Dave Chappelle

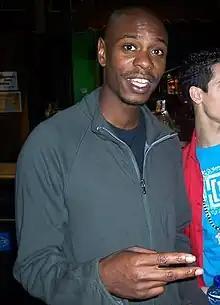
Chappelle in 2007

In April 2007, Chappelle set a stand-up endurance record at the Laugh Factory Sunset Strip comedy club, beating comedian Dane Cook's record of three hours and 50 minutes. In December of the same year, Chappelle broke his own record with a time of six hours and 12 minutes. Cook reclaimed the record in January 2008, with a time of seven hours. On November 19, 2009, Chappelle performed at the Laugh Factory again, where it was speculated that he would attempt to take back the record. However, according to the club owner, he was disqualified after he left the stage five hours into his routine. Chappelle again appeared on "Inside the Actors Studio" and, in celebration of the show's 200th episode, he interviewed the show's usual host, James Lipton. The episode aired on November 11, 2008. He appeared again on "Inside the Actors Studio" in 2013, for its 250th episode. In February 2009, Chappelle did a four-hour set at Comic Strip Live in New York. In August 2011, Chappelle appeared at Comedy Jam in San Francisco.